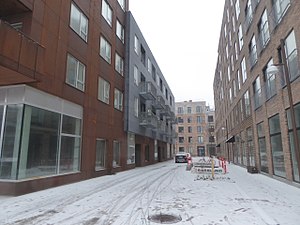
Travemündegade
Travemündegade set fra Århusgade med Havnehuset til venstre og Central Park til højre.
Travemündegade er en gade i Århusgadekvarteret i Nordhavnen i København, der ligger mellem Antwerpengade og Århusgade. Gaden er opkaldt efter den tyske havneby Travemünde. Gaden blev etableret sammen med bebyggelsen omkring den i 2014-2016.